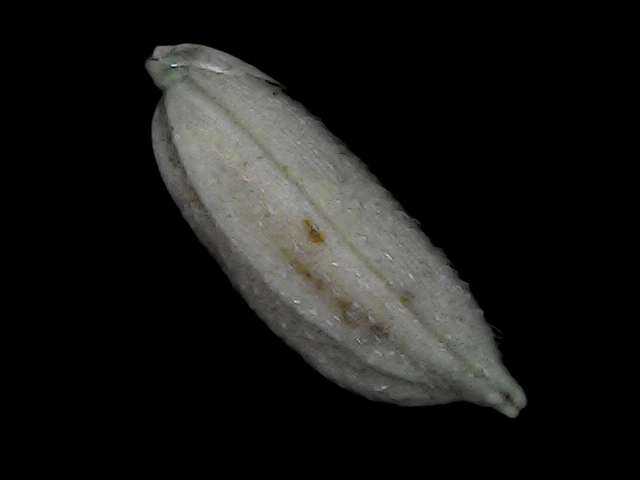
Rice variety: Bd79